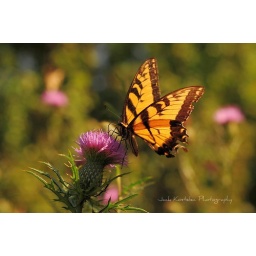
Swallowtail Butterfly on pink thistle flower (weed) in nearby woods...Maryland